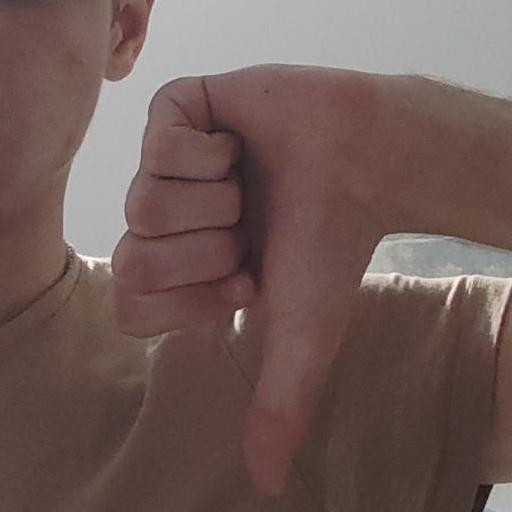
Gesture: dislike